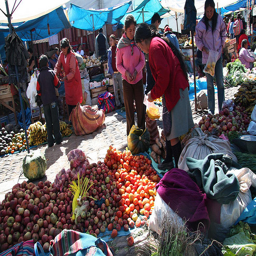
People standing around a market with lots of fruit.
Vendors and customers interacting at a produce market.
Many people shop for produce at an outdoor market.
People are shopping at a farmers market on the street.
A street marketplace where different produce is sold.